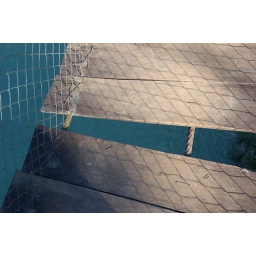
bridge over (un)troubled water